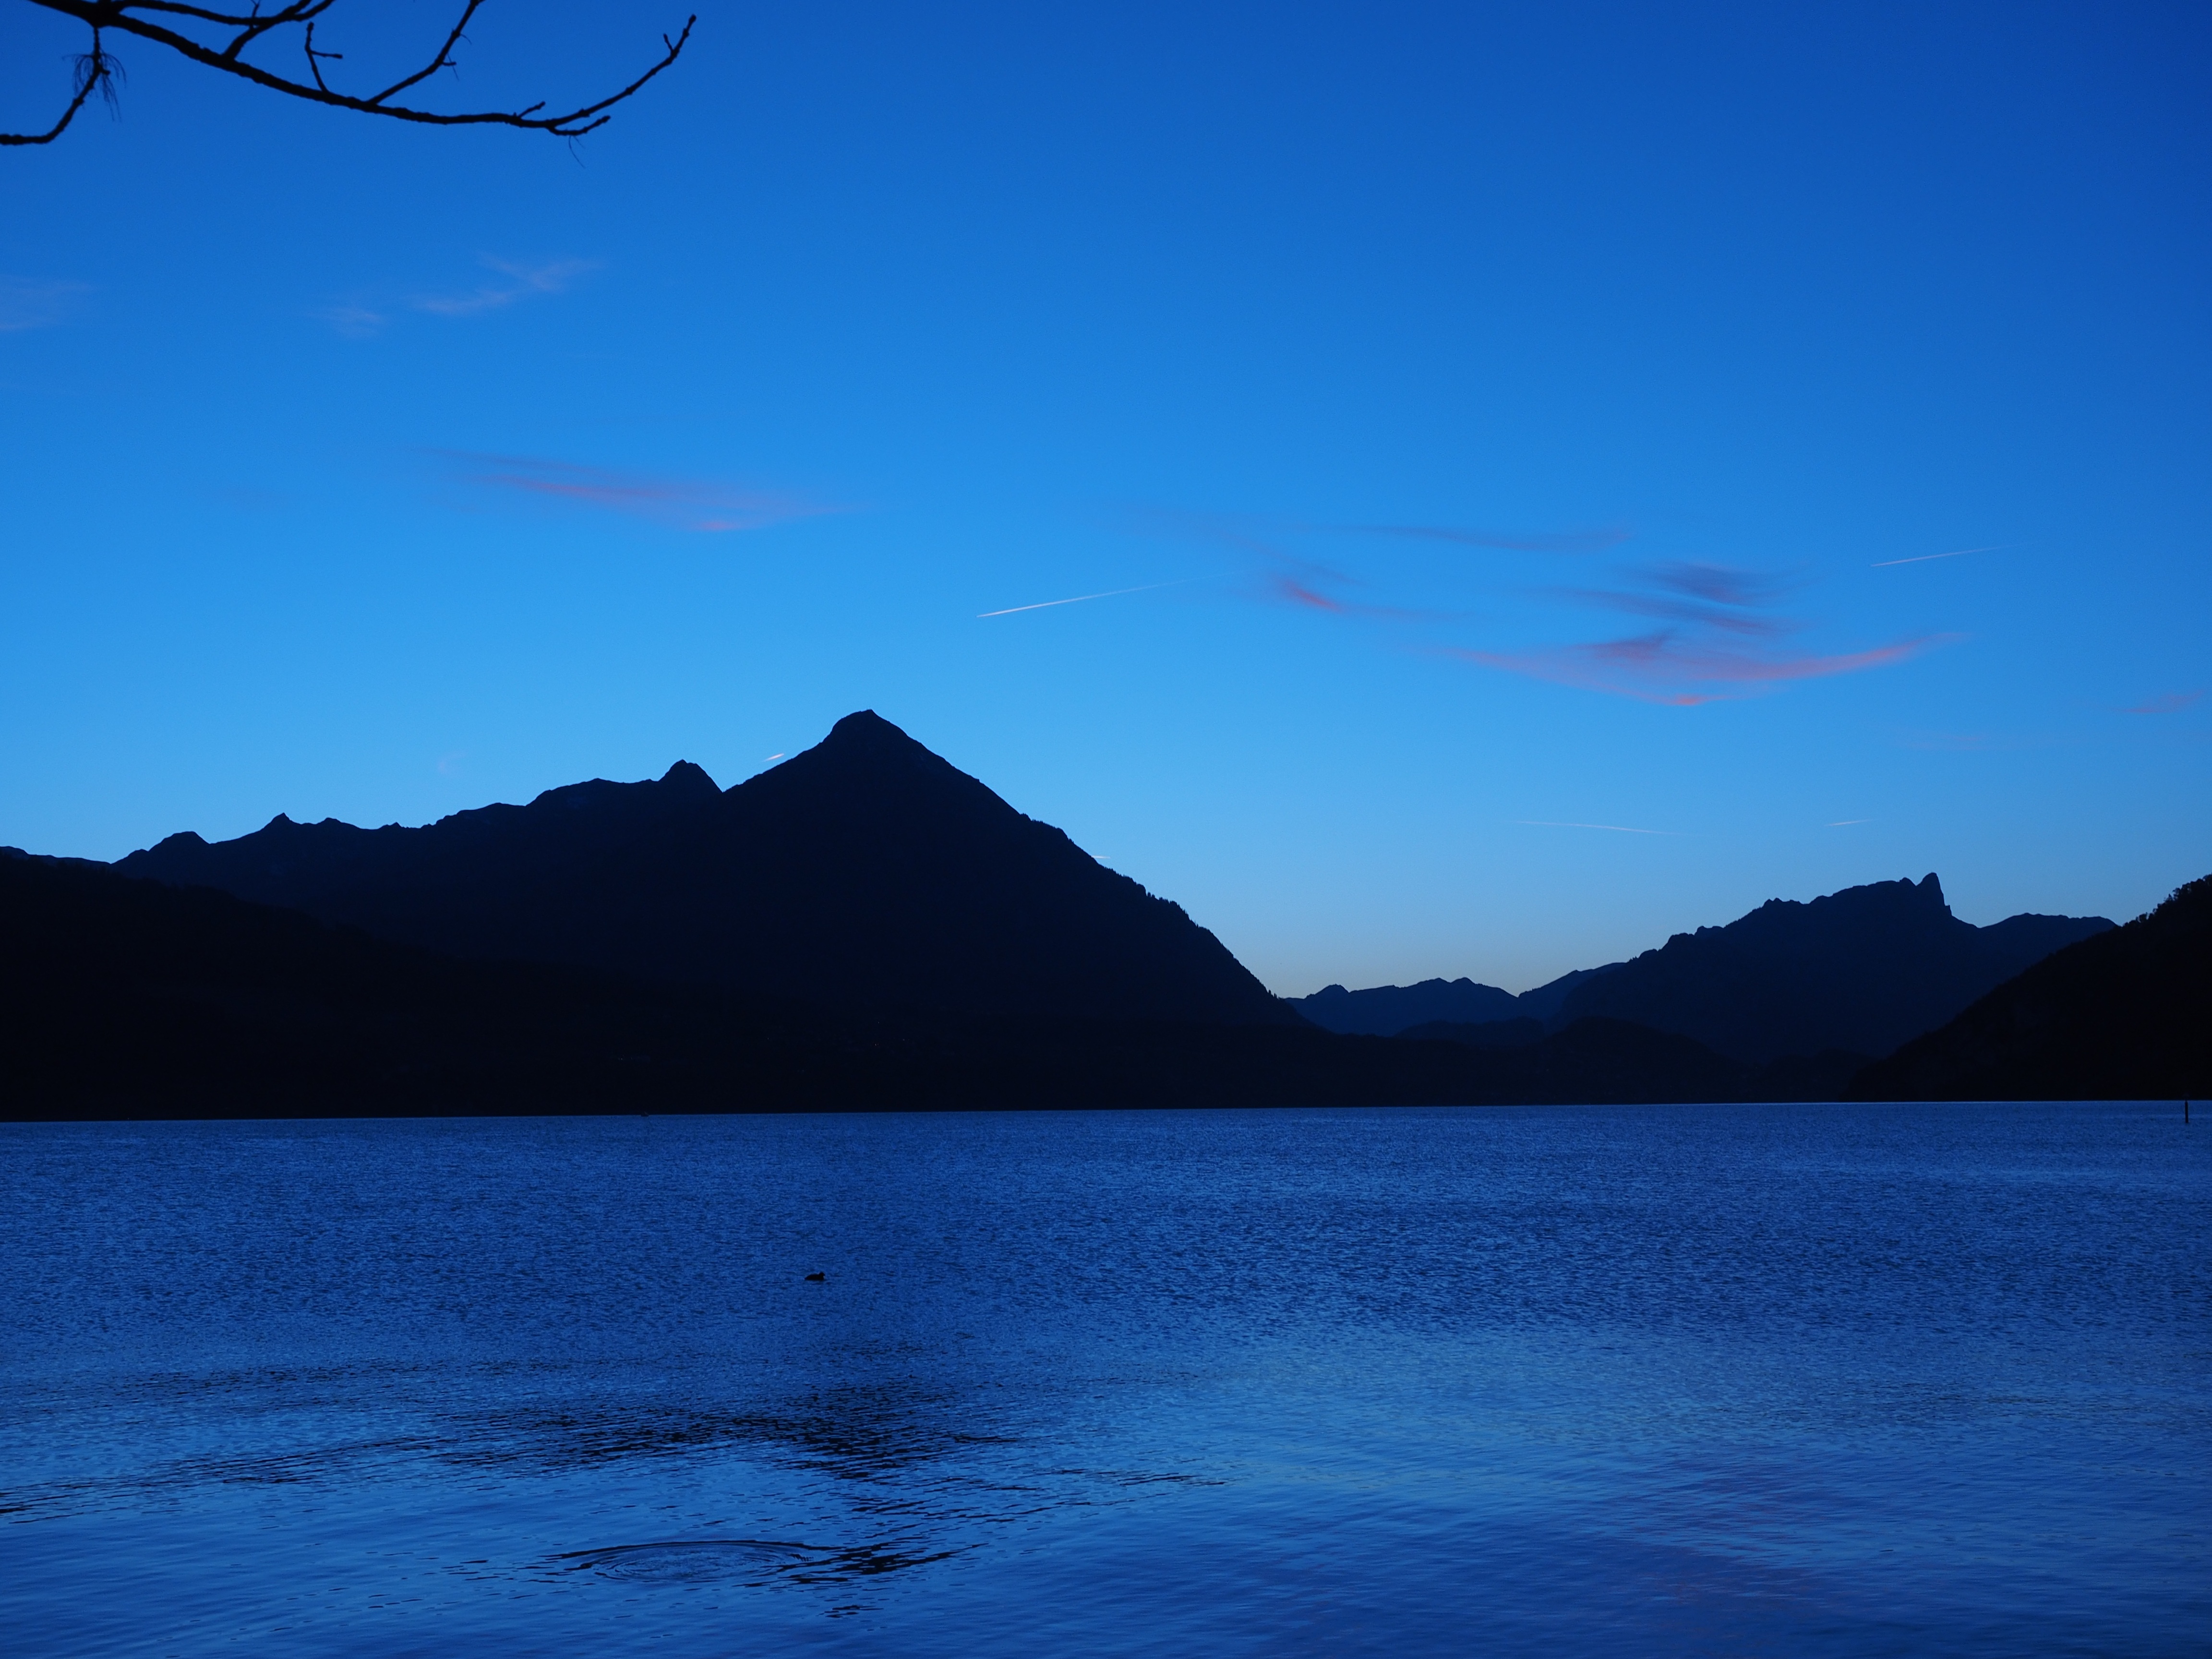
sea, ocean, horizon, mountain, cloud, sky, lake, dawn, mountain range, dusk, reflection, bay, body of water, mountains, switzerland, loch, blue hour, bernese oberland, lake thun, interlaken, sneezing, thun hausberg, spiez, mountainous landforms